Potonchán

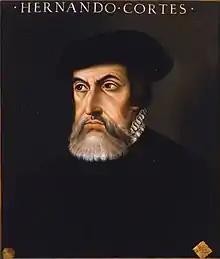
Hernán Cortés, Conqueror of Potonchán and founder of Santa María de la Victoria, first Spanish settlement in New Spain.

Tabscoob told the Spanish captain of a place called Culua that was "toward where the sun set..." there was much more of that material. Grijalva in turn, spoke with the Mayan chief with courtesy, admitting that he came in the name of a great lord named Charles V, who was very good, and he wanted to have them as vassals. Tabscoob responded that they lived happily as they were, and that they needed no other lord, and that if he wanted to preserve his friendship with Tabscoob, Grijalva's expedition should leave. Grijalva, after stocking water and provisions, embarked on his way to Culua (modern-day San Juan de Ulúa).